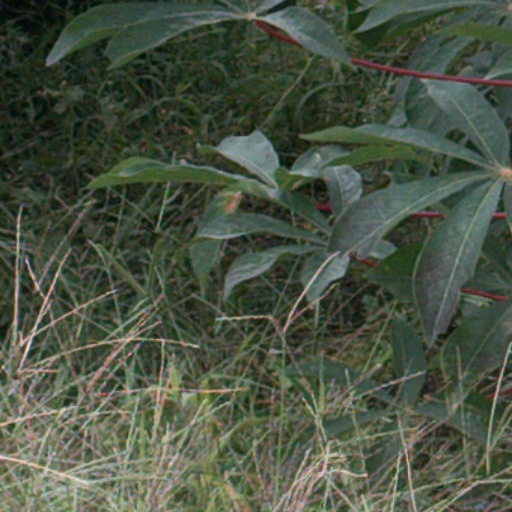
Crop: cassava